Soviet Deep Space Network

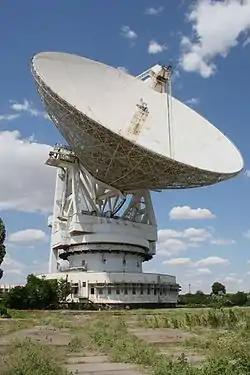
The 70 meter antenna at Yevpatoria

Some of the Soviet space program missions that have communicated by the Soviet DSN include: